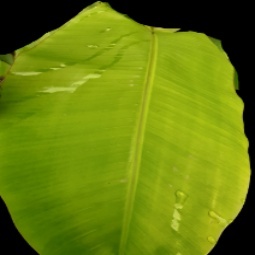
Label: Zinc